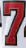
Number: 7